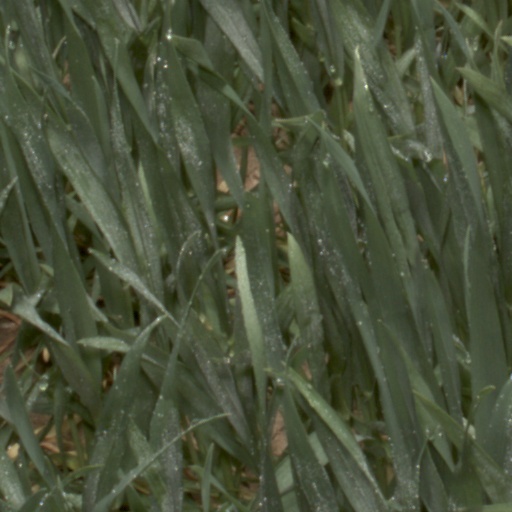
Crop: wheat